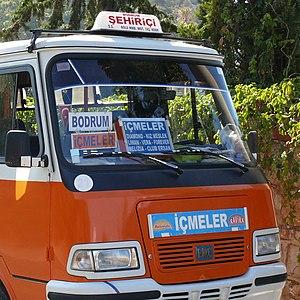
Face avant d'un dolmuş à Bodrum.
Le dolmuş est une forme de transport en commun principalement urbain et périurbain en Turquie, un minibus parcourant un trajet fixe mais ne disposant pas d'horaires ou de station définis.